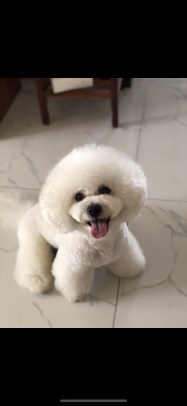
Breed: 3083-n000117-Bichon_Frise